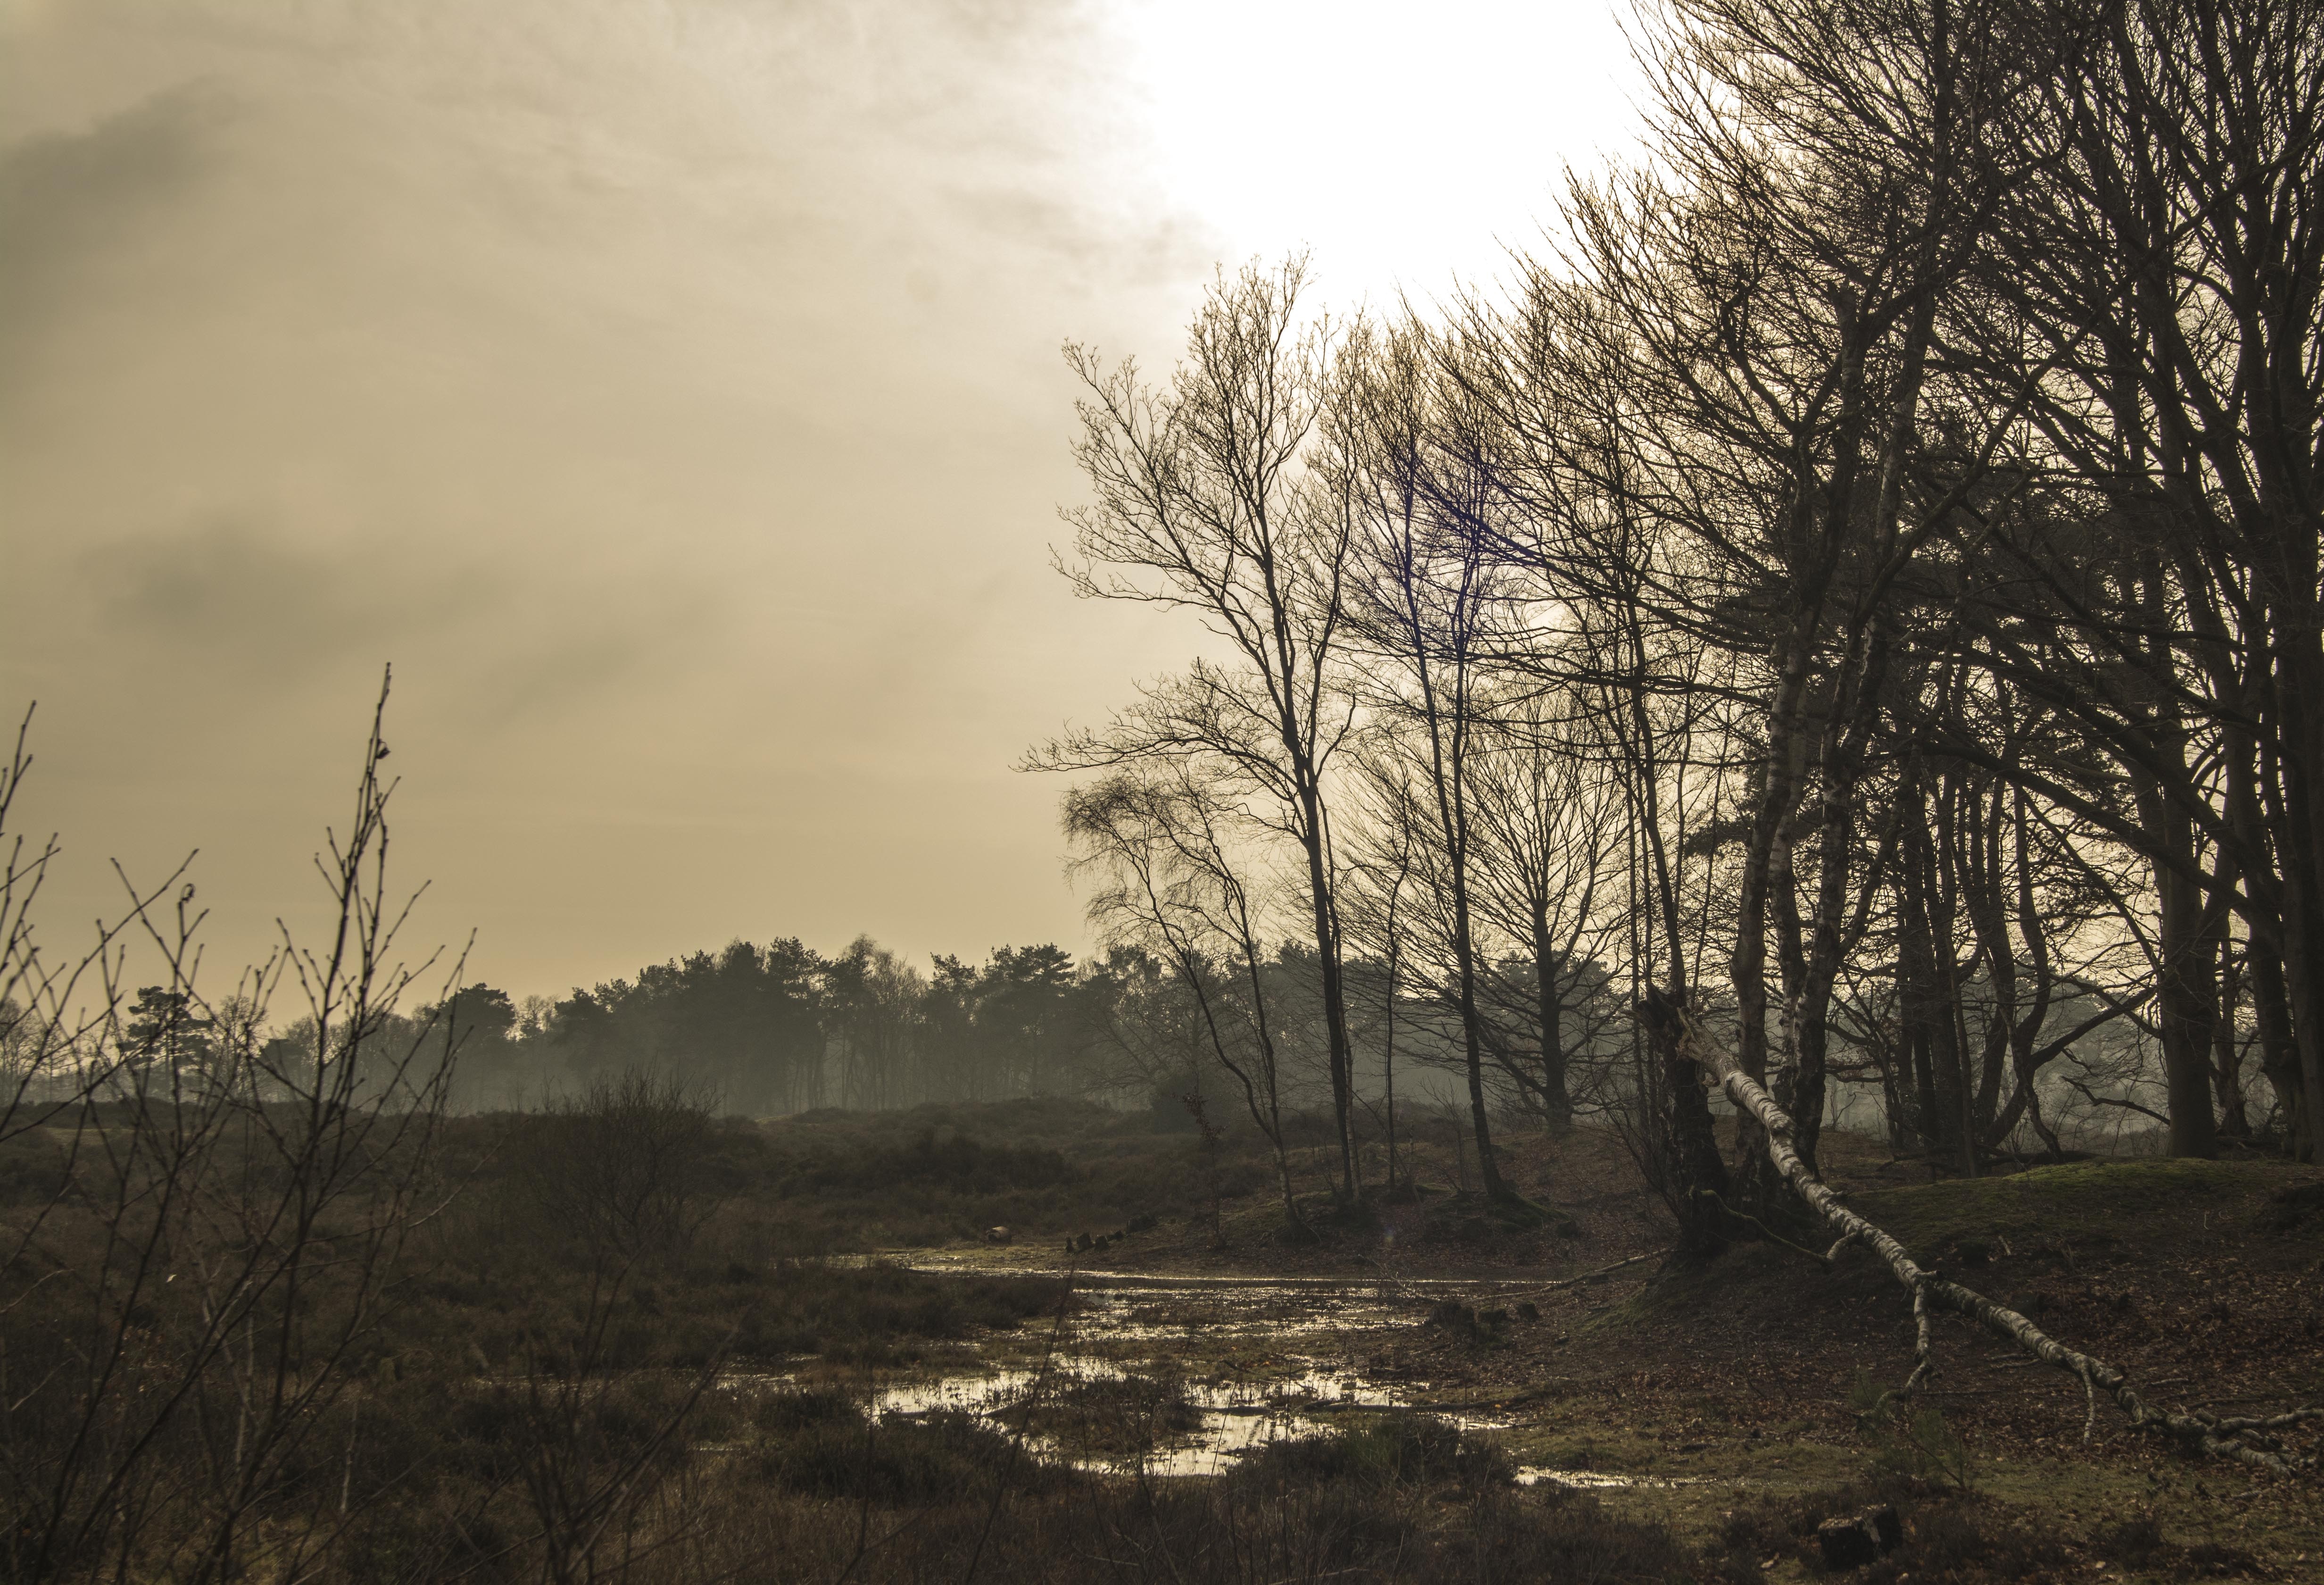
landscape, tree, nature, forest, grass, branch, winter, cloud, plant, sky, fog, sunrise, sunset, mist, field, prairie, sunlight, air, morning, hill, view, dawn, dusk, evening, autumn, weather, darkness, season, netherlands, background, woodland, habitat, rural area, natural environment, atmospheric phenomenon, woody plant